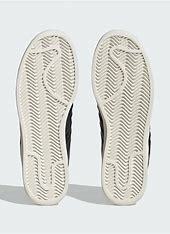
Brand: Adidas
Model: Superstar XLG